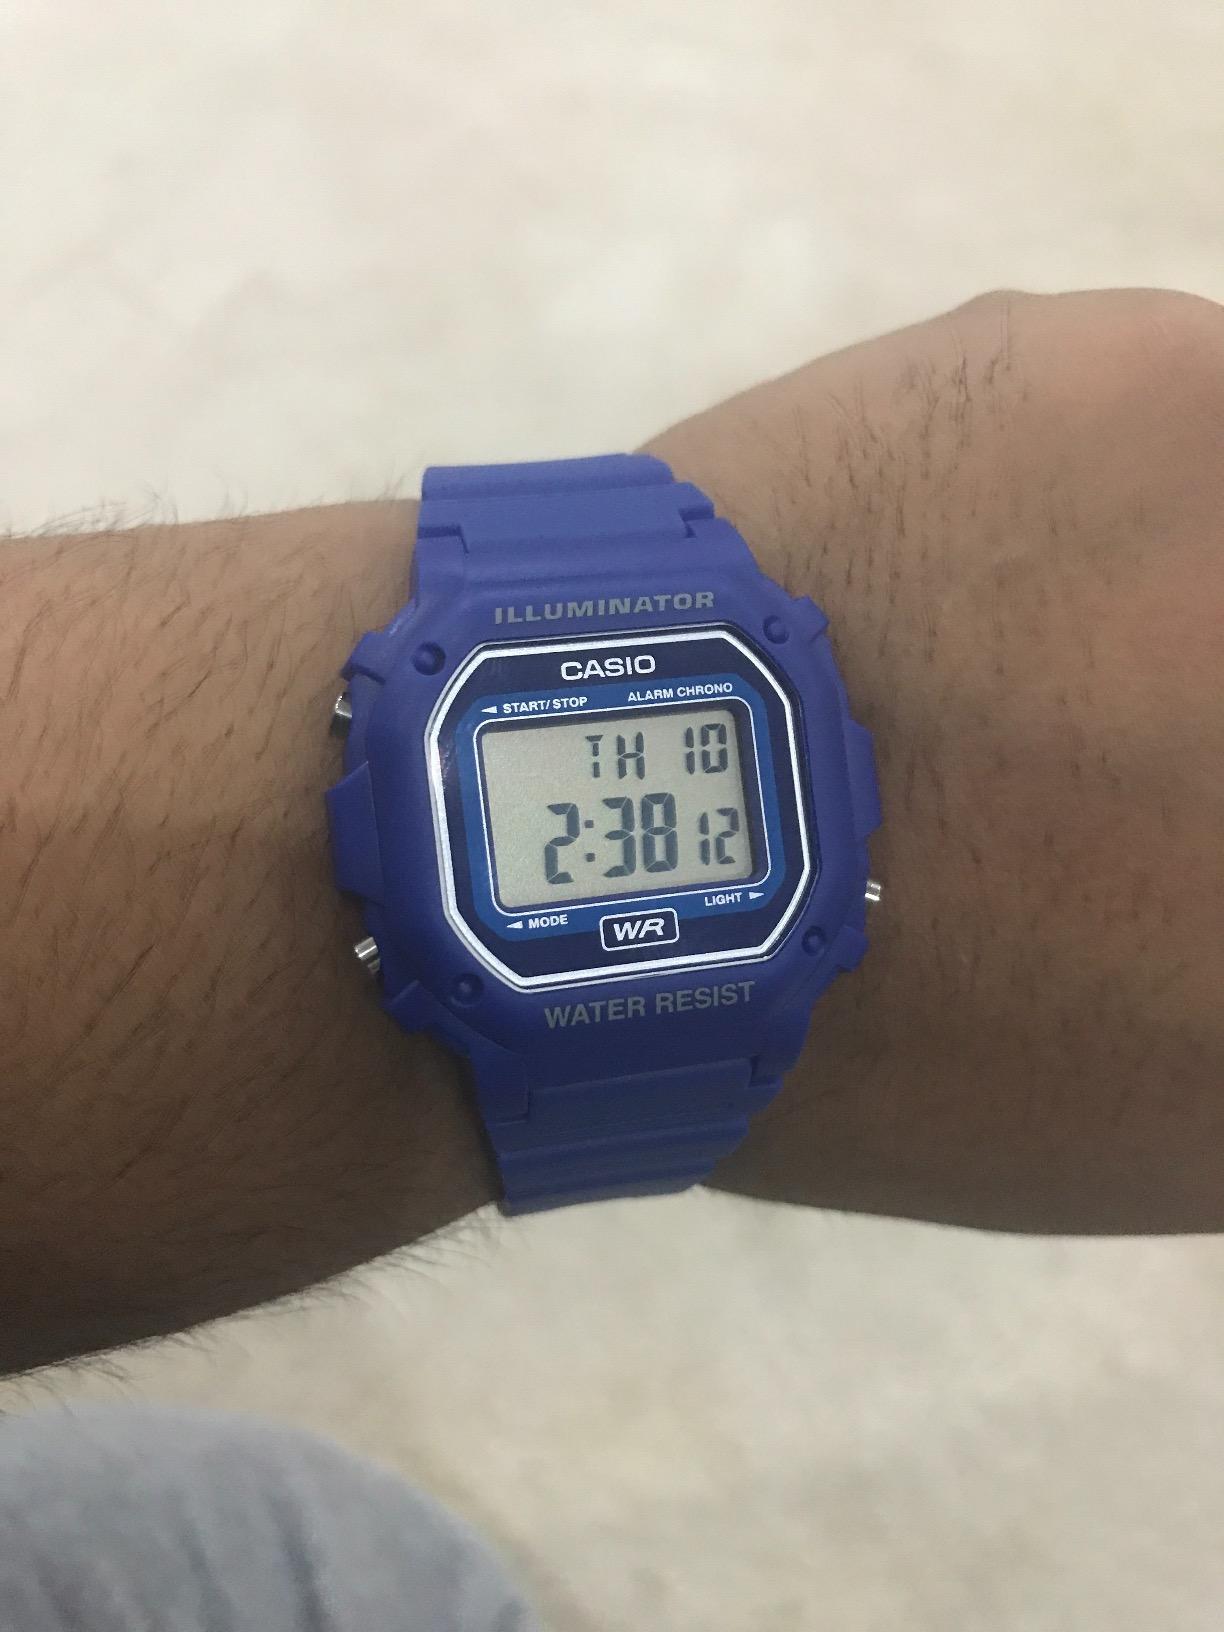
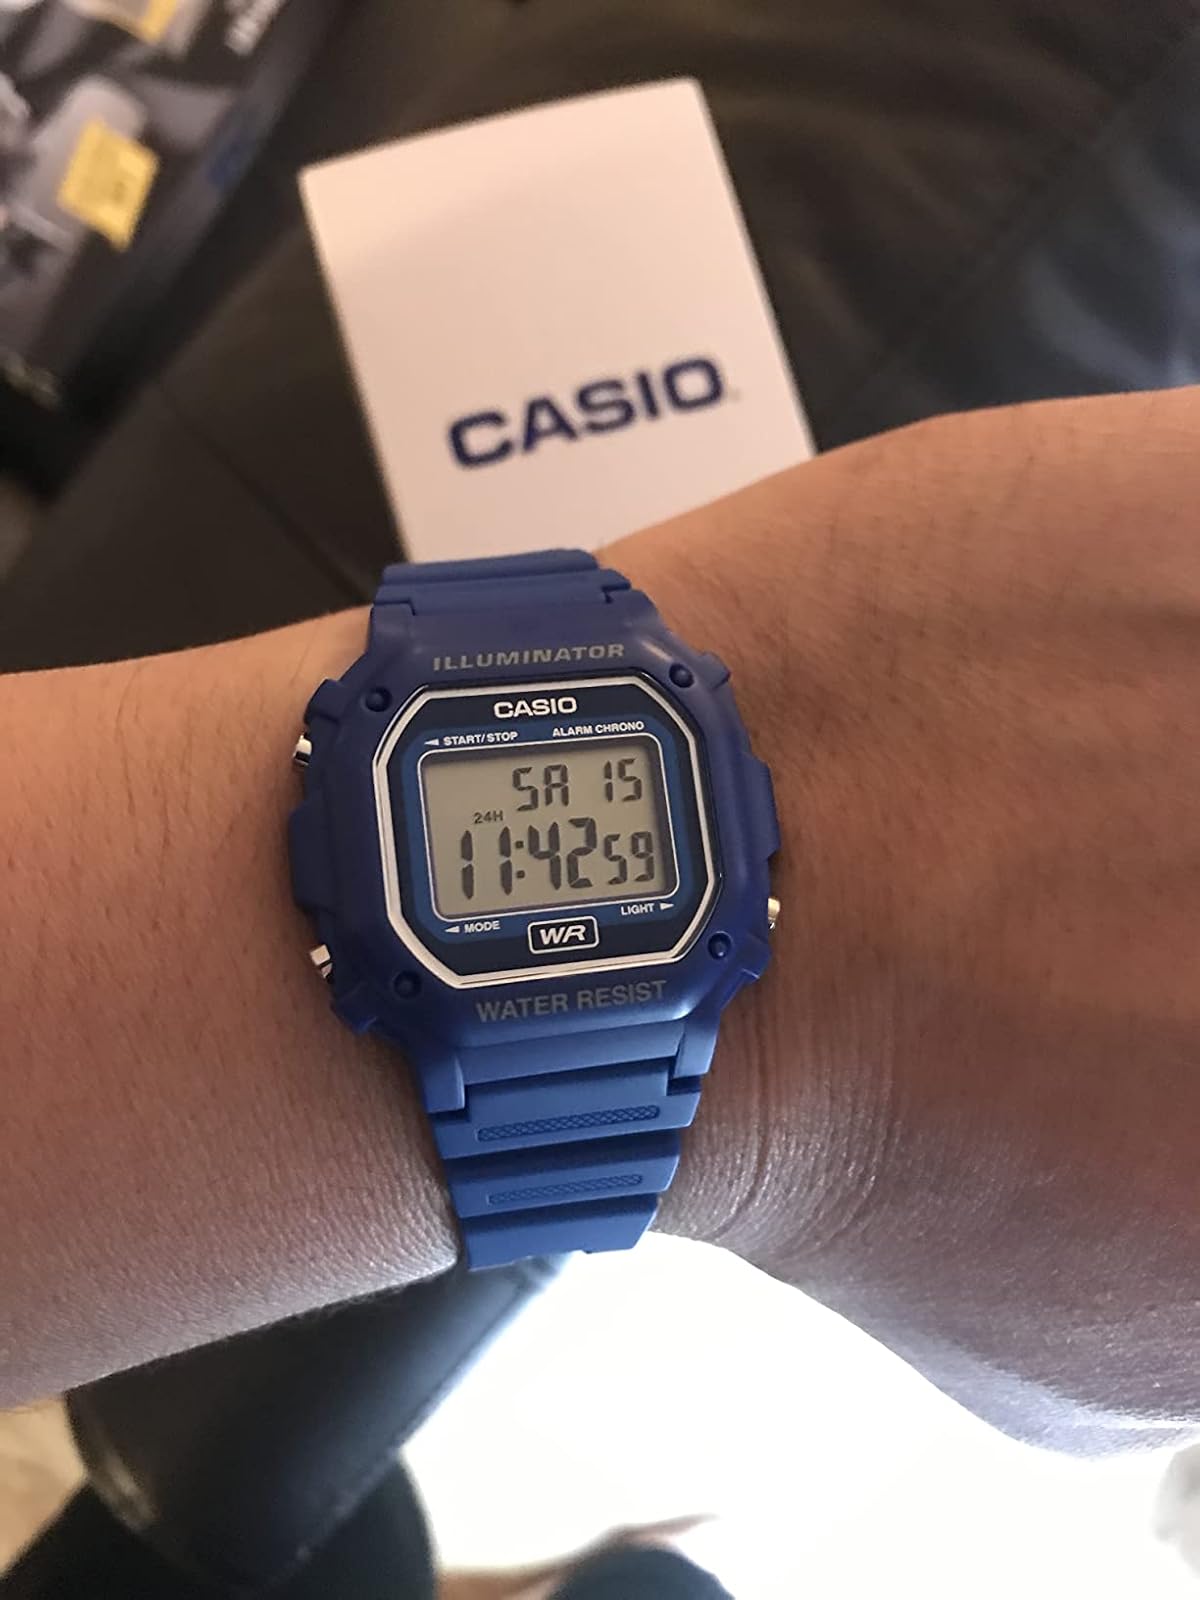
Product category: accessories_watch
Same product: yes